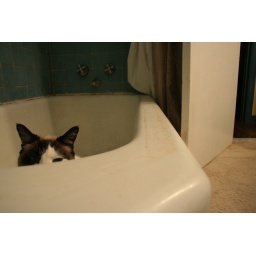
cat in the tub